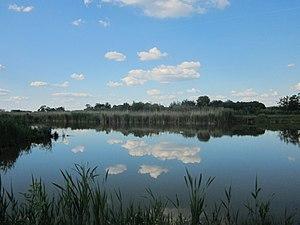
Les aires naturelles protégées de Serbie couvrent une superficie de 5 443 km², soit environ 6 % du territoire du pays.